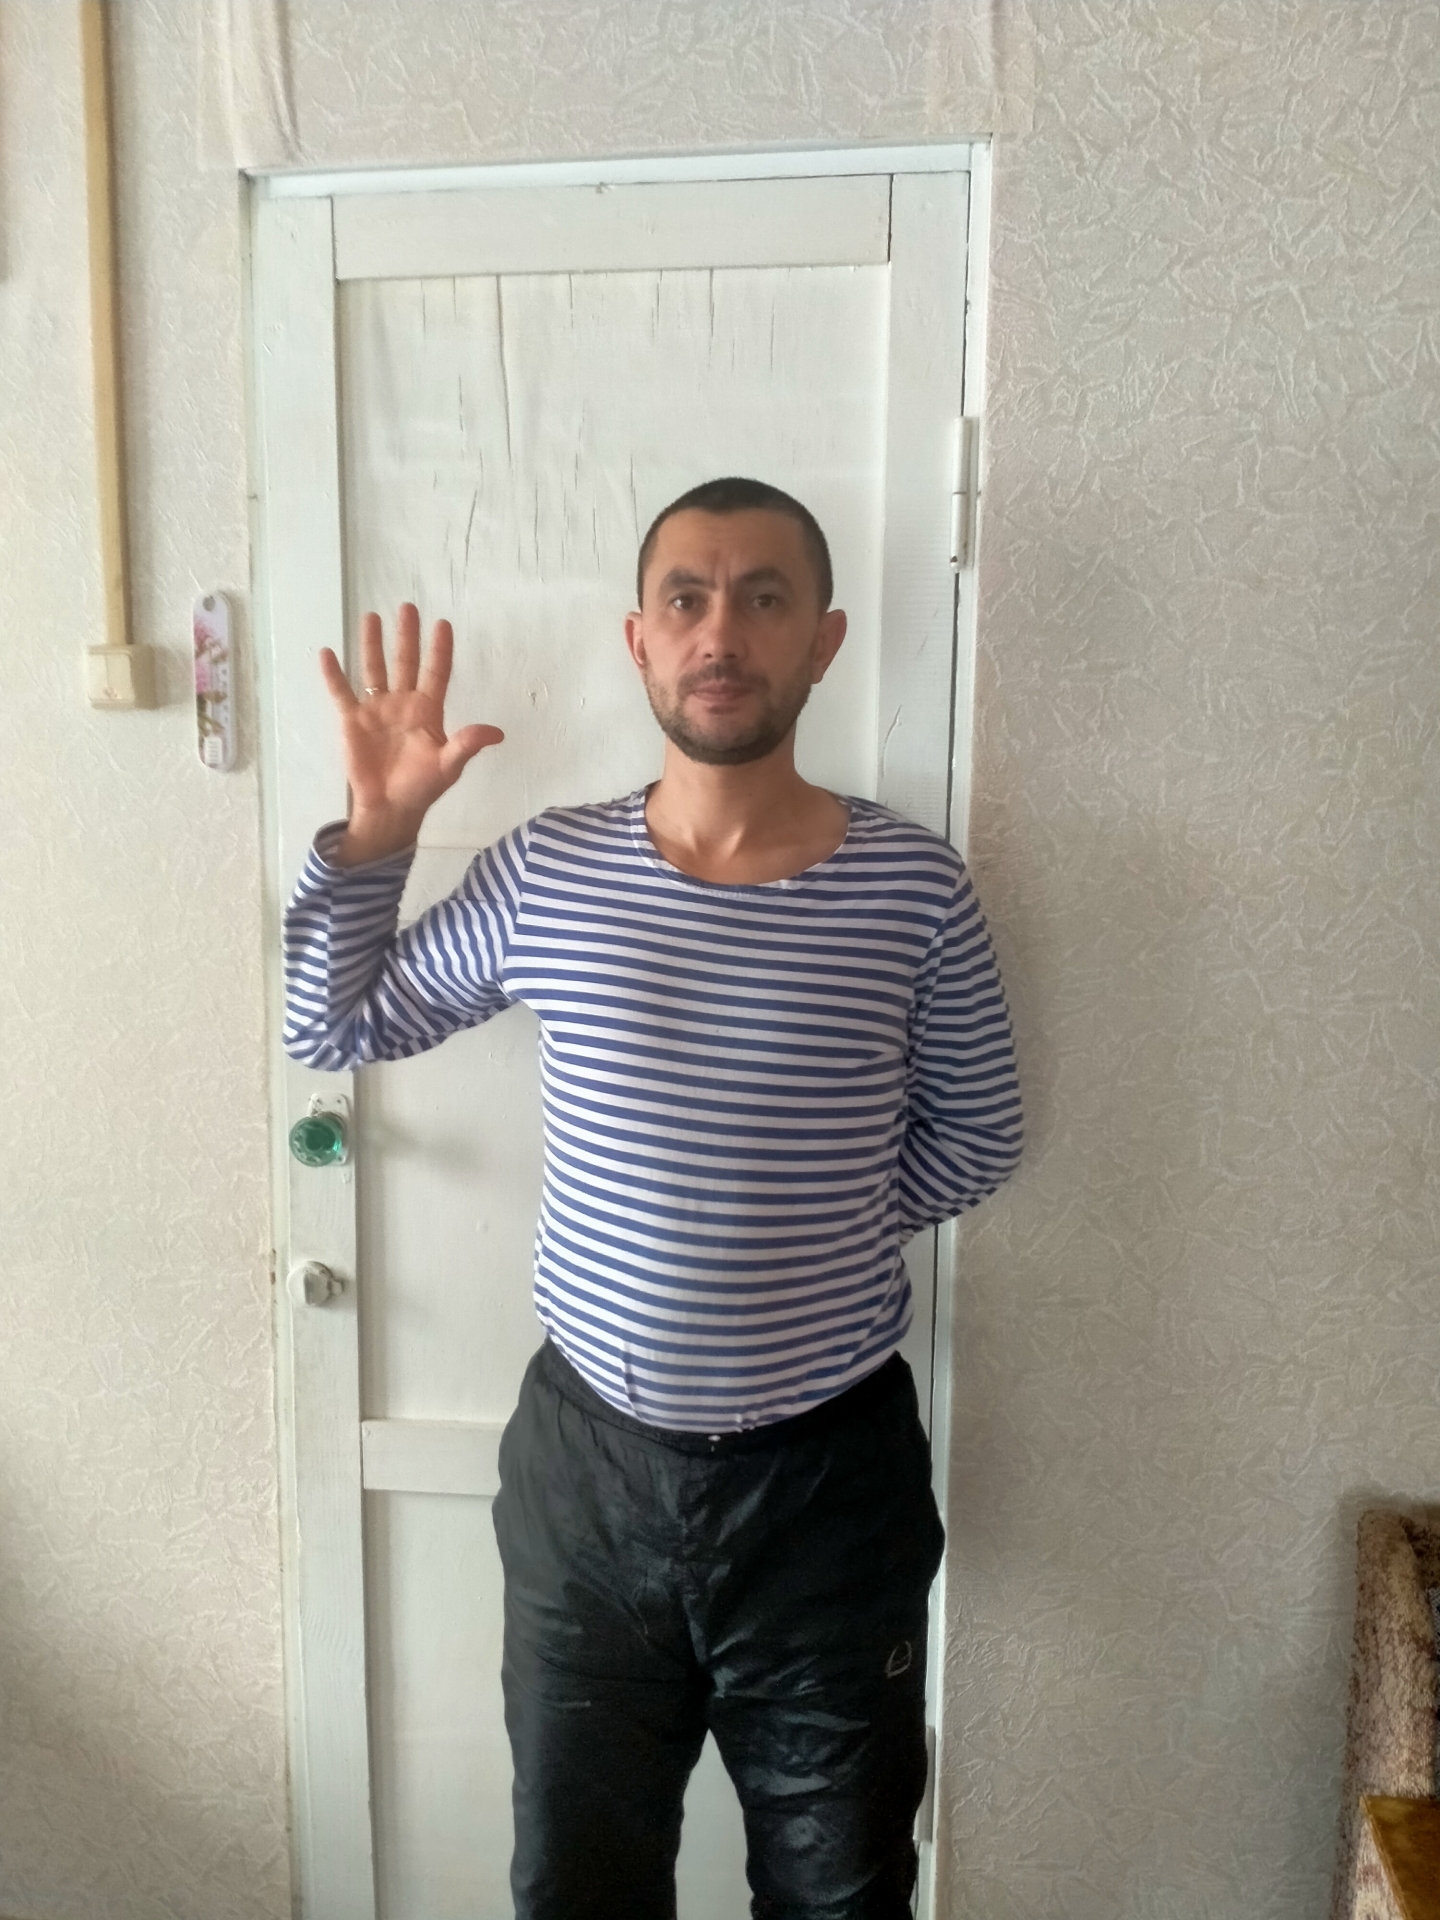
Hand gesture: palm